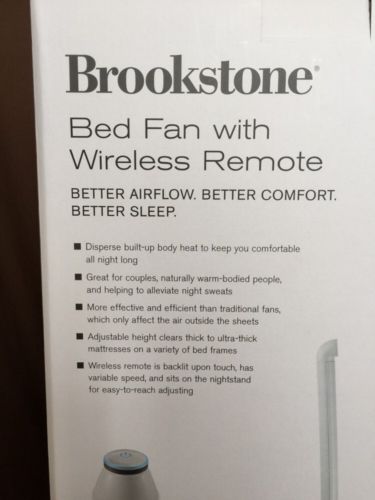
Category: fan